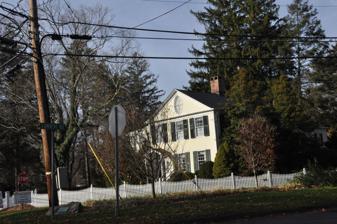
Building: Hanford Davenport House
Country: United States of America
Year built: 1820
Historic house in Connecticut, United States United States historic place Hanford Davenport House U.S. National Register of Historic Places Show map of Connecticut Show map of the United States Location 353 Oenoke Ridge, New Canaan, Connecticut Coordinates 41°9′35″N 73°30′13″W / 41.15972°N 73.50361°W / 41.15972; -73.50361 Area 2.7 acres (1.1 ha) Built 1820 Architect Crissey, Hiram Architectural style Federal NRHP reference No. 89000948 Added to NRHP August 3, 1989 The Hanford Davenport House , also known as the Davenport-Green House , is a historic house at 353 Oenoke Ridge in New Canaan, Connecticut , United States. It was built in 1820.  It was listed, along with a 19th-century barn on the property, on the National Register of Historic Places in 1989. The house is significant as a fine example of Federal architecture and features especially high quality Adamesque carving in its interior. Description and history The Hanford Davenport House stands in a rural residential setting north of New Canaan's village center, on the northern corner of Oenoke Ridge and Lambert Road.  It is a 2 + 1 ⁄ 2 -story wood-frame structure, presenting proper facades to both streets.  The Lambert Street facade is five bays, with sash windows arranged symmetrically around a center entrance, above which is a Palladian window .  The entry is flanked by sidelight windows and topped by a fanlight, and is sheltered by a gabled portico.  The Oenoke Ridge facade is three bays wide, with the entry in the leftmost bay; it is stylistically similar to the other entry.  The gable end above this facade features an oval window.  The interior of the house has many high quality original carvings, including window surrounds, fireplace mantels, and doorways.  An ell of uncertain vintage, possibly the remnants of an old smithy, extends to the north. The house was built about 1820, most likely by Hanford Davenport, on land belonging to his in-laws.  The interior woodwork was done by Hiram Cressey, a local woodcarver well known for his high quality work.  The house remained in the Davenport family until 1905. See also National Register of Historic Places listings in Fairfield County, Connecticut References